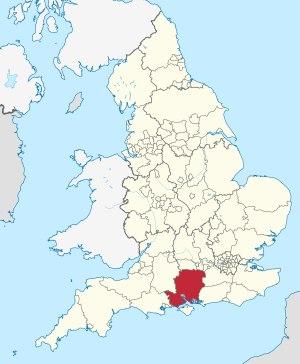
Le Cortège de la mort est un roman policier d'Elizabeth George paru en 2010 puis publié en français aux Presses de la Cité la même année.